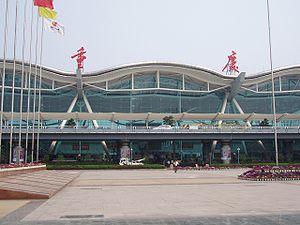
Le district de Yubei est une subdivision de la municipalité de Chongqing en Chine. Il abrite l'aéroport international de Chongqing.
Chongqing, surnommée la ville-montagne, est une municipalité de la République populaire de Chine, anciennement une ville de la province du Sichuan.